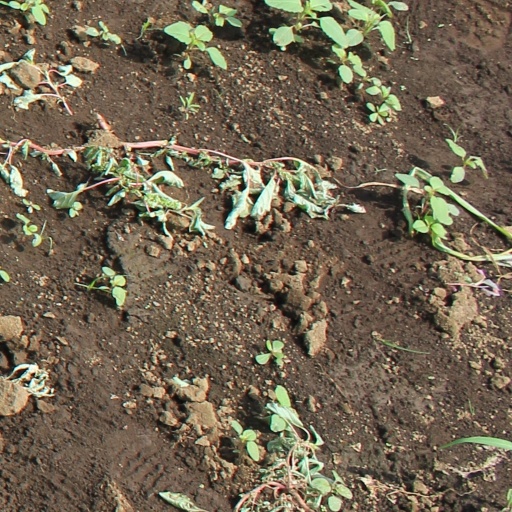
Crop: soybean